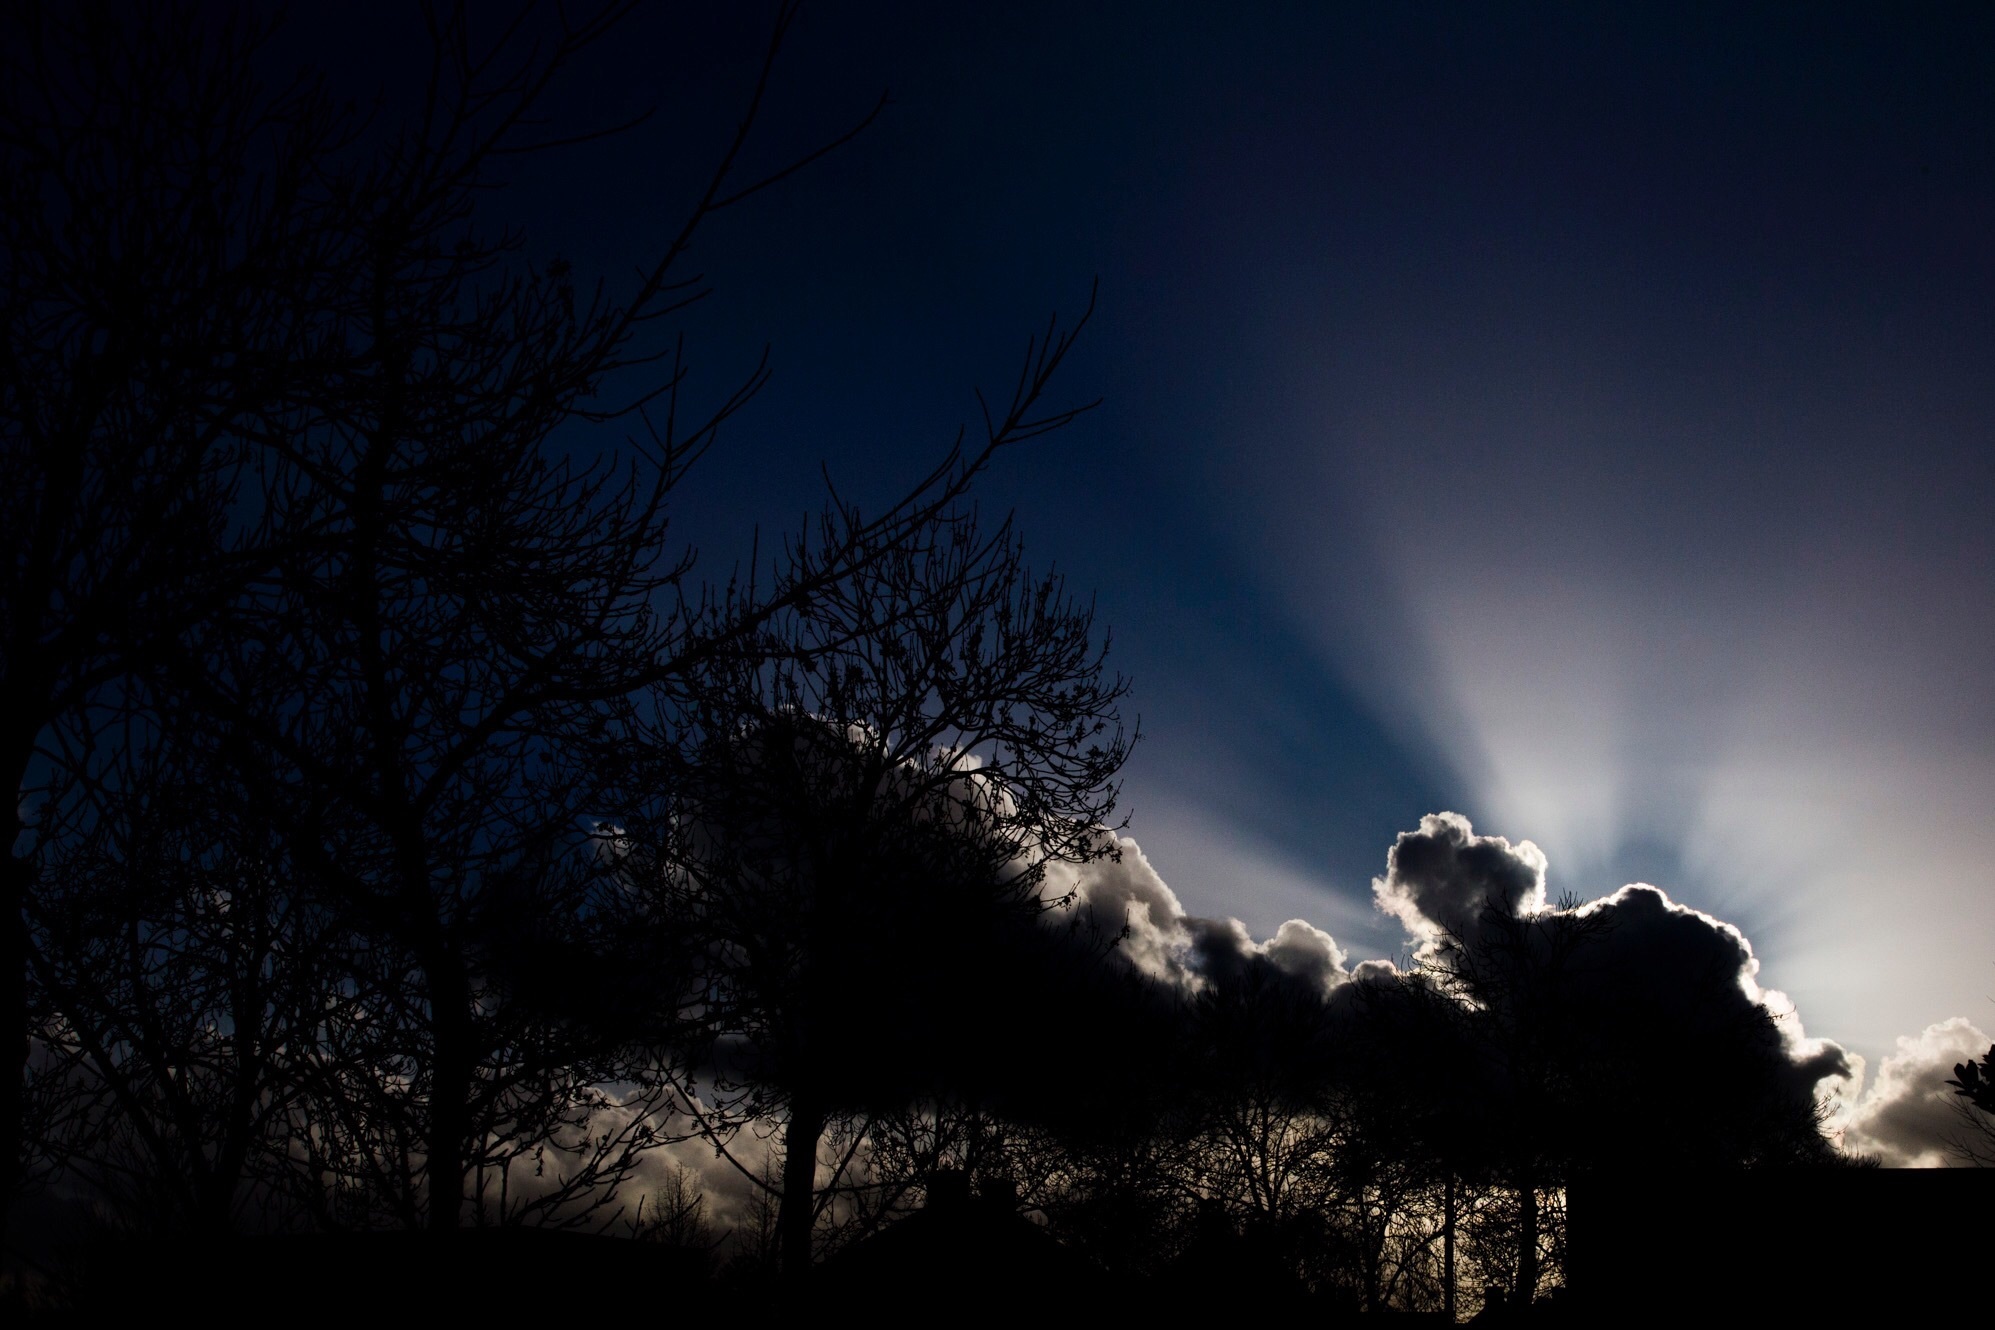
nature, branch, light, cloud, sky, sun, sunset, night, sunlight, air, morning, dawn, atmosphere, dusk, evening, reflection, darkness, moon, moonlight, clouds, d, astronomical object, meteorological phenomenon, atmospheric phenomenon, atmosphere of earth